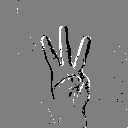
ASL letter: w